Highlander Research and Education Center

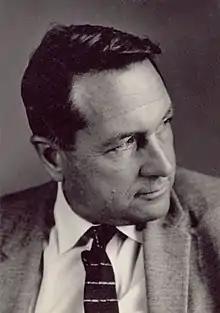
Myles Horton, the founder of Highlander Folk School.

The Highlander Research and Education Center, formerly known as the Highlander Folk School, is a social justice leadership training school and cultural center in New Market, Tennessee. Founded in 1932 by activist Myles Horton, educator Don West, and Methodist minister James A. Dombrowski, it was originally located in the community of Summerfield in Grundy County, Tennessee, between Monteagle and Tracy City. It was featured in the 1937 short film, "People of the Cumberland", and the 1985 documentary film, "You Got to Move". Much of the history was documented in the book "Or We'll All Hang Separately: The Highlander Idea" by Thomas Bledsoe.